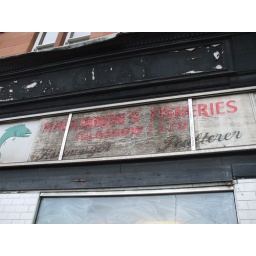
Old fish shop sign and even older sign under the black paint